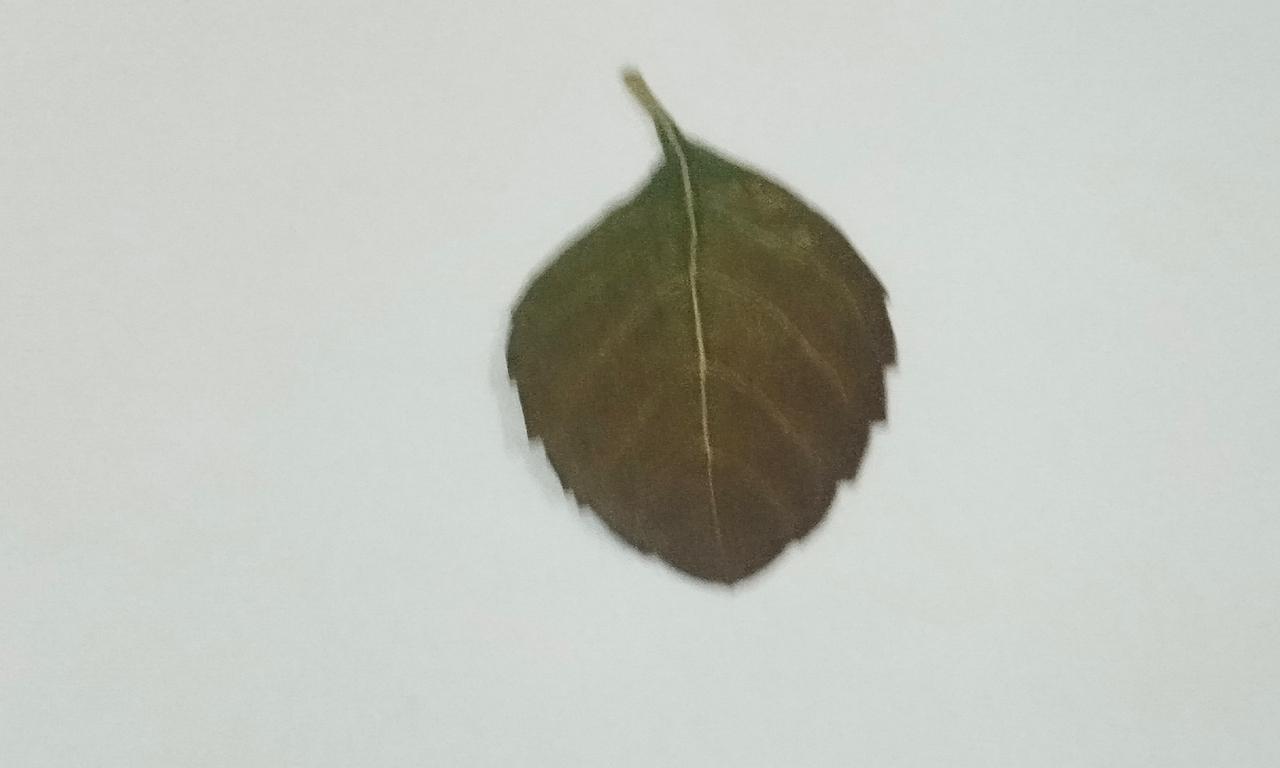
Label: Dried